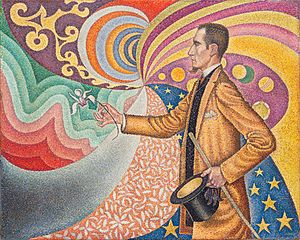
Félix Fénéon / Værker
Paul Signac, Portræt af Félix Fénéon, 1890, Museum of Modern Art, New York City.
Félix Fénéon var en fransk kunstkritiker, anarkist, journalist, tidsskriftsredaktør og gallerist.